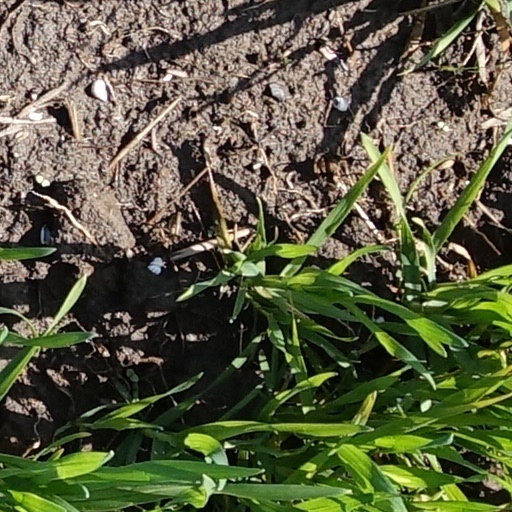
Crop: wheat